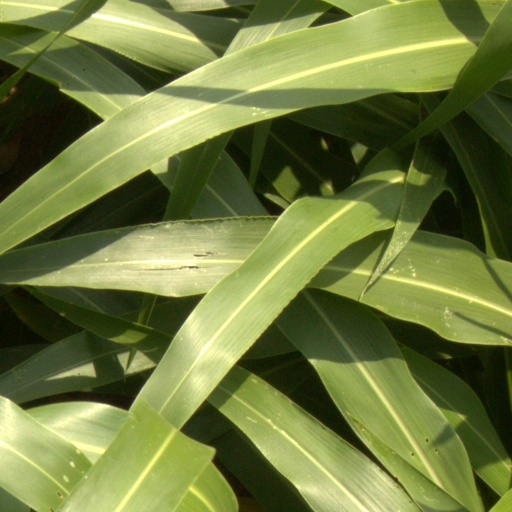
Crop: sorghum